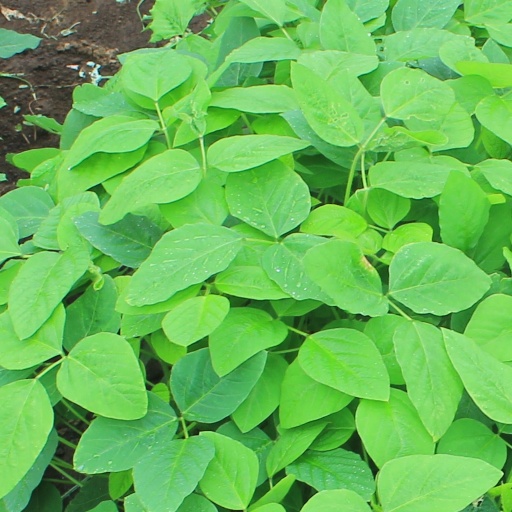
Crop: soybean